Yumurtalık

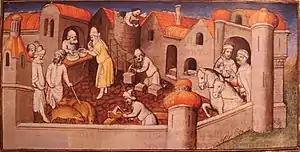
A view of the busy port of Laiazzo when Marco Polo visited it in 1271, as presented in "Le Livre des Merveilles"

In the Middle Ages, particularly in the 13th century, Aegeae grew to become an important Mediterranean port of the Armenian Kingdom of Cilicia. It was known locally as Ayas, which became Aiazzo or (incorporating the definite article) Laiazzo in Venetian and other European languages. The fall of Acre and the silting up of the harbour of Tarsustogether with the advantage of Ayas's good roads eastwardled to the city briefly becoming the principal centre of trade between West and East during the High Middle Ages. Numerous treaties were negotiated in which the Armenian kings granted various trade privileges to several Italian city-states. Between 1266 and 1322 raids by Mamluks and Turkmen in the area caused only minor disruptions in mercantile activities. Marco Polo disembarked here to begin his trip to China in 1271, he reportedly described it as a “city good for good trade,” adding that “all spices, silk, gold and wool from inland were carried to this town.” The Battle of Laiazzo in 1294, in which the navy of the Republic of Genoa overcame that of the Republic of Venice, is thought by some to be that in which Marco Polo later became a prisoner of the Genoese. Within the city a quarter and trading post belonging to another of the Italian maritime republics, Pisa, was also established.